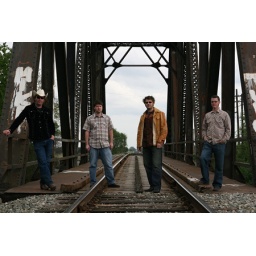
That's my band on the train bridge in Esparto, CA.